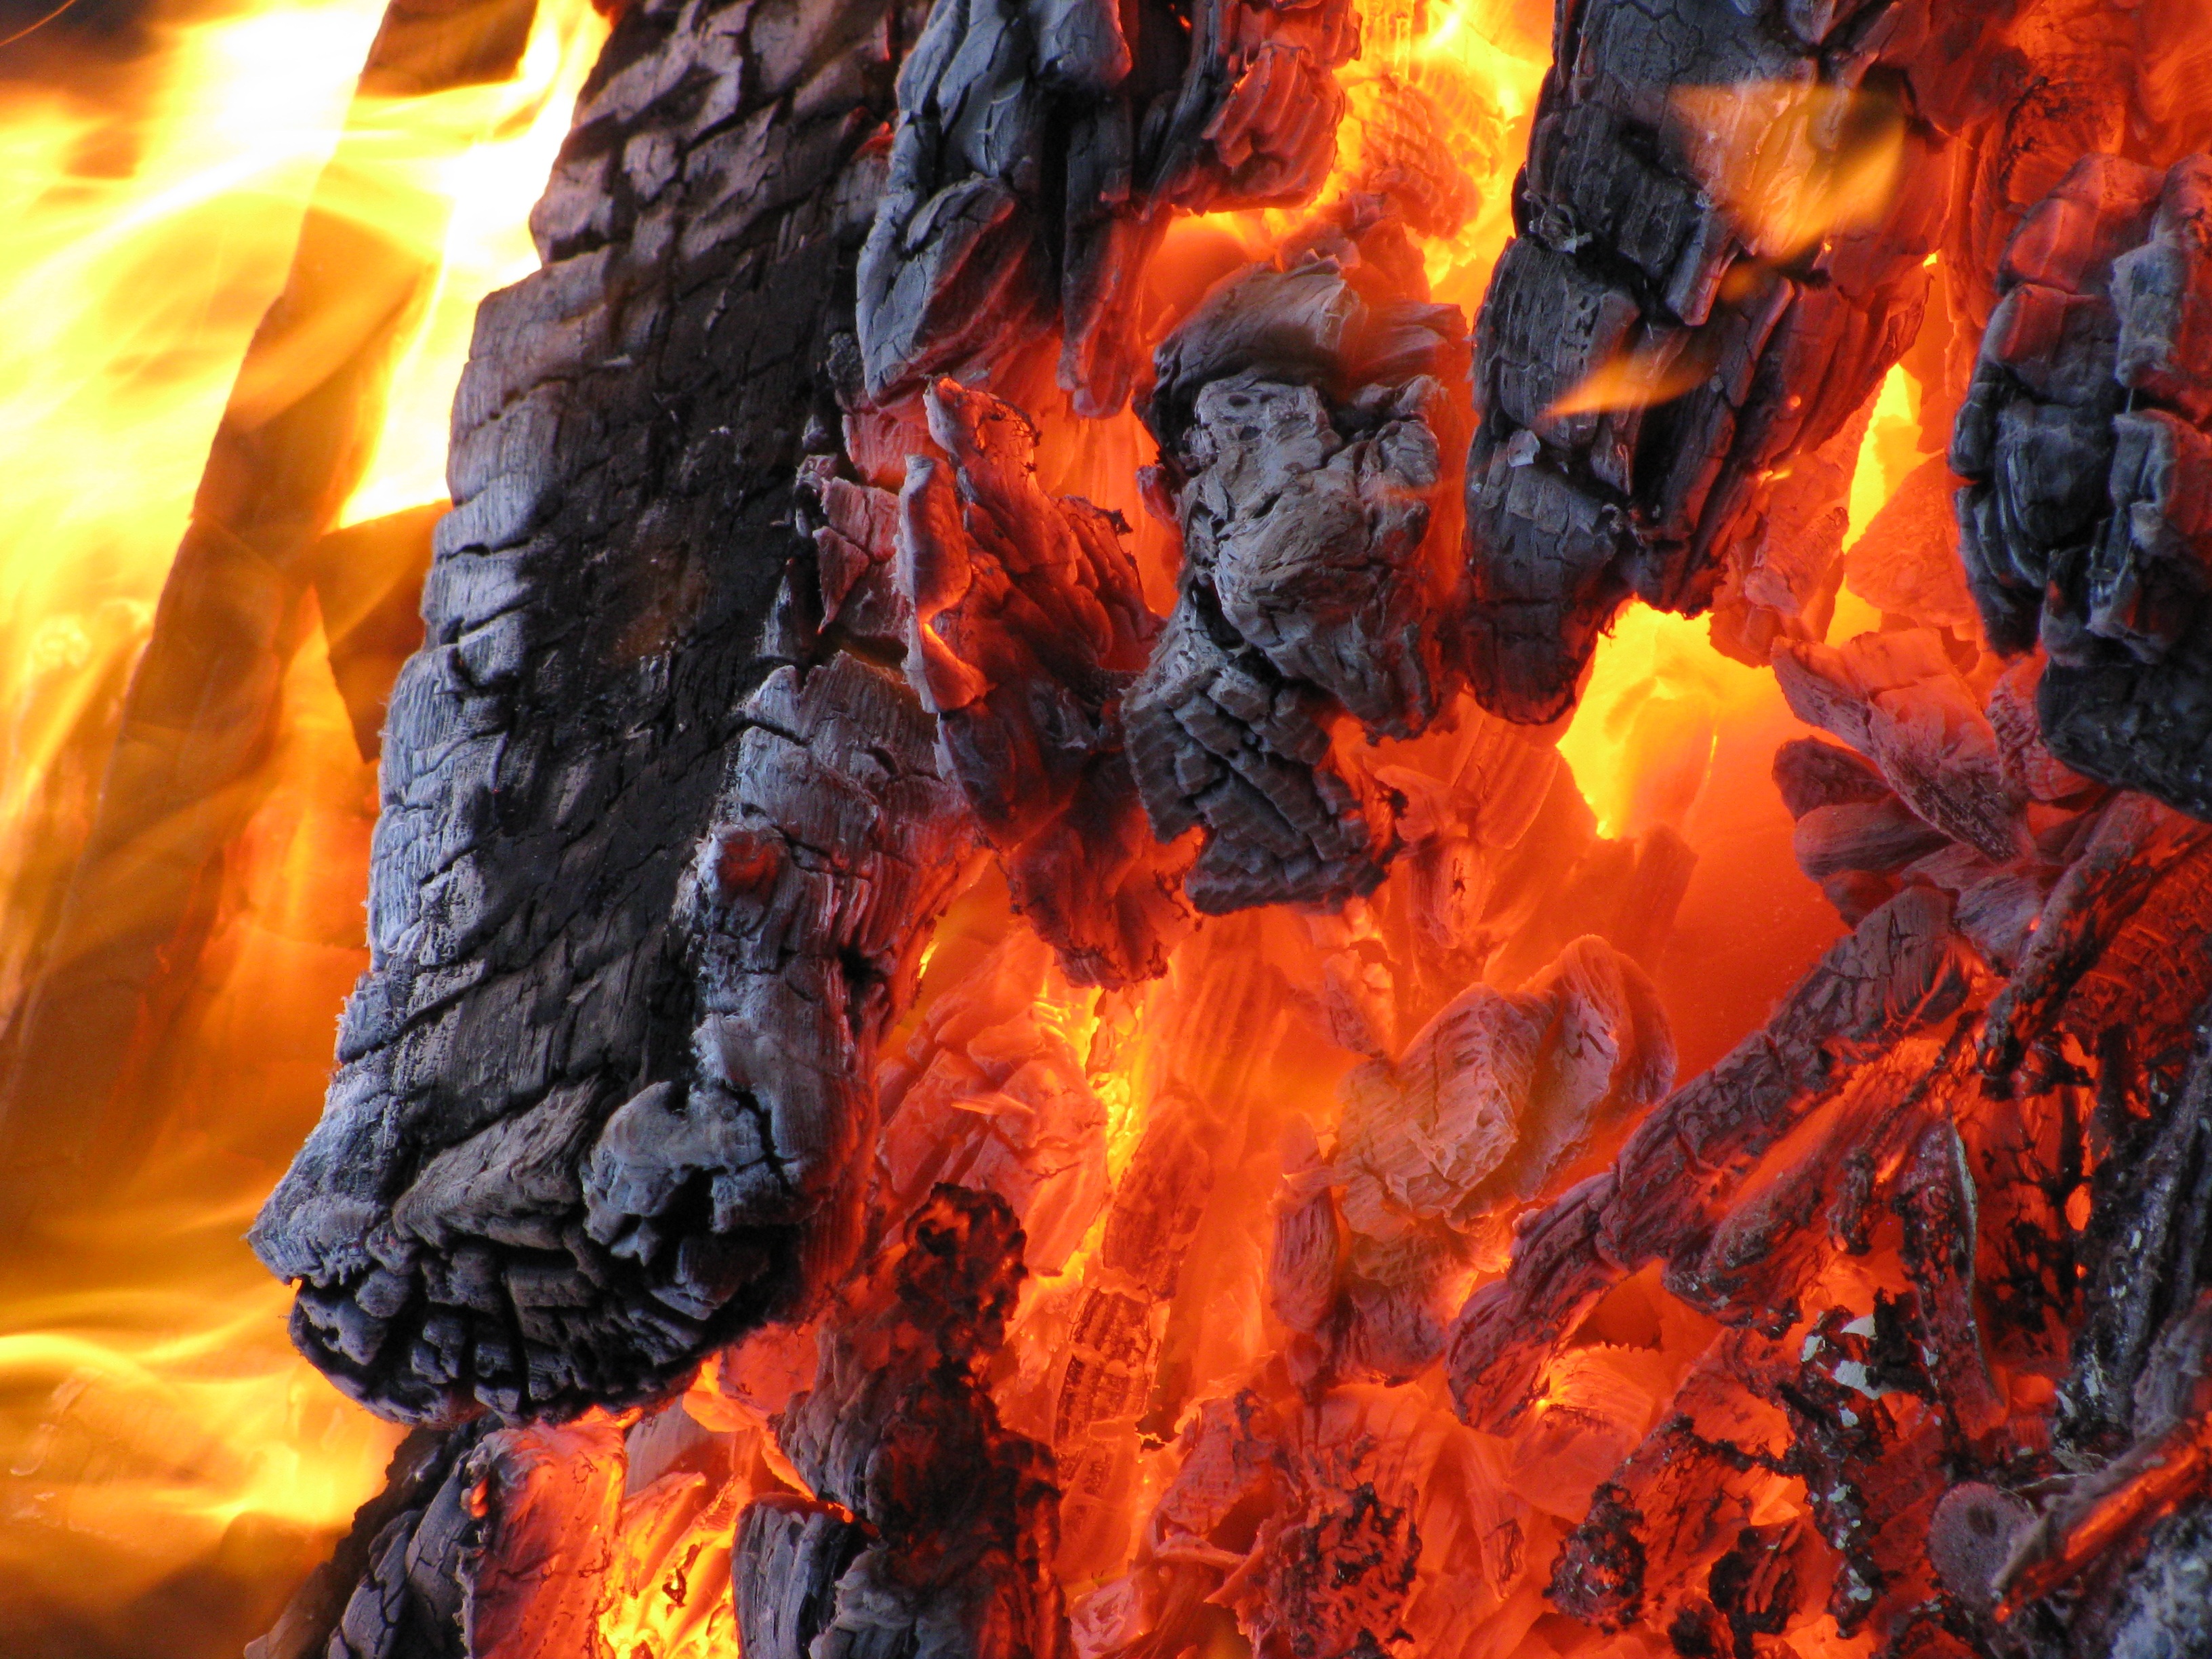
formation, flame, fire, campfire, burn, burning, hot, lava, geological phenomenon